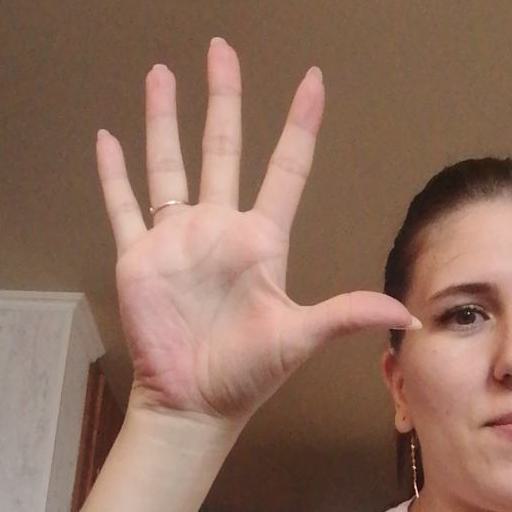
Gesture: palm